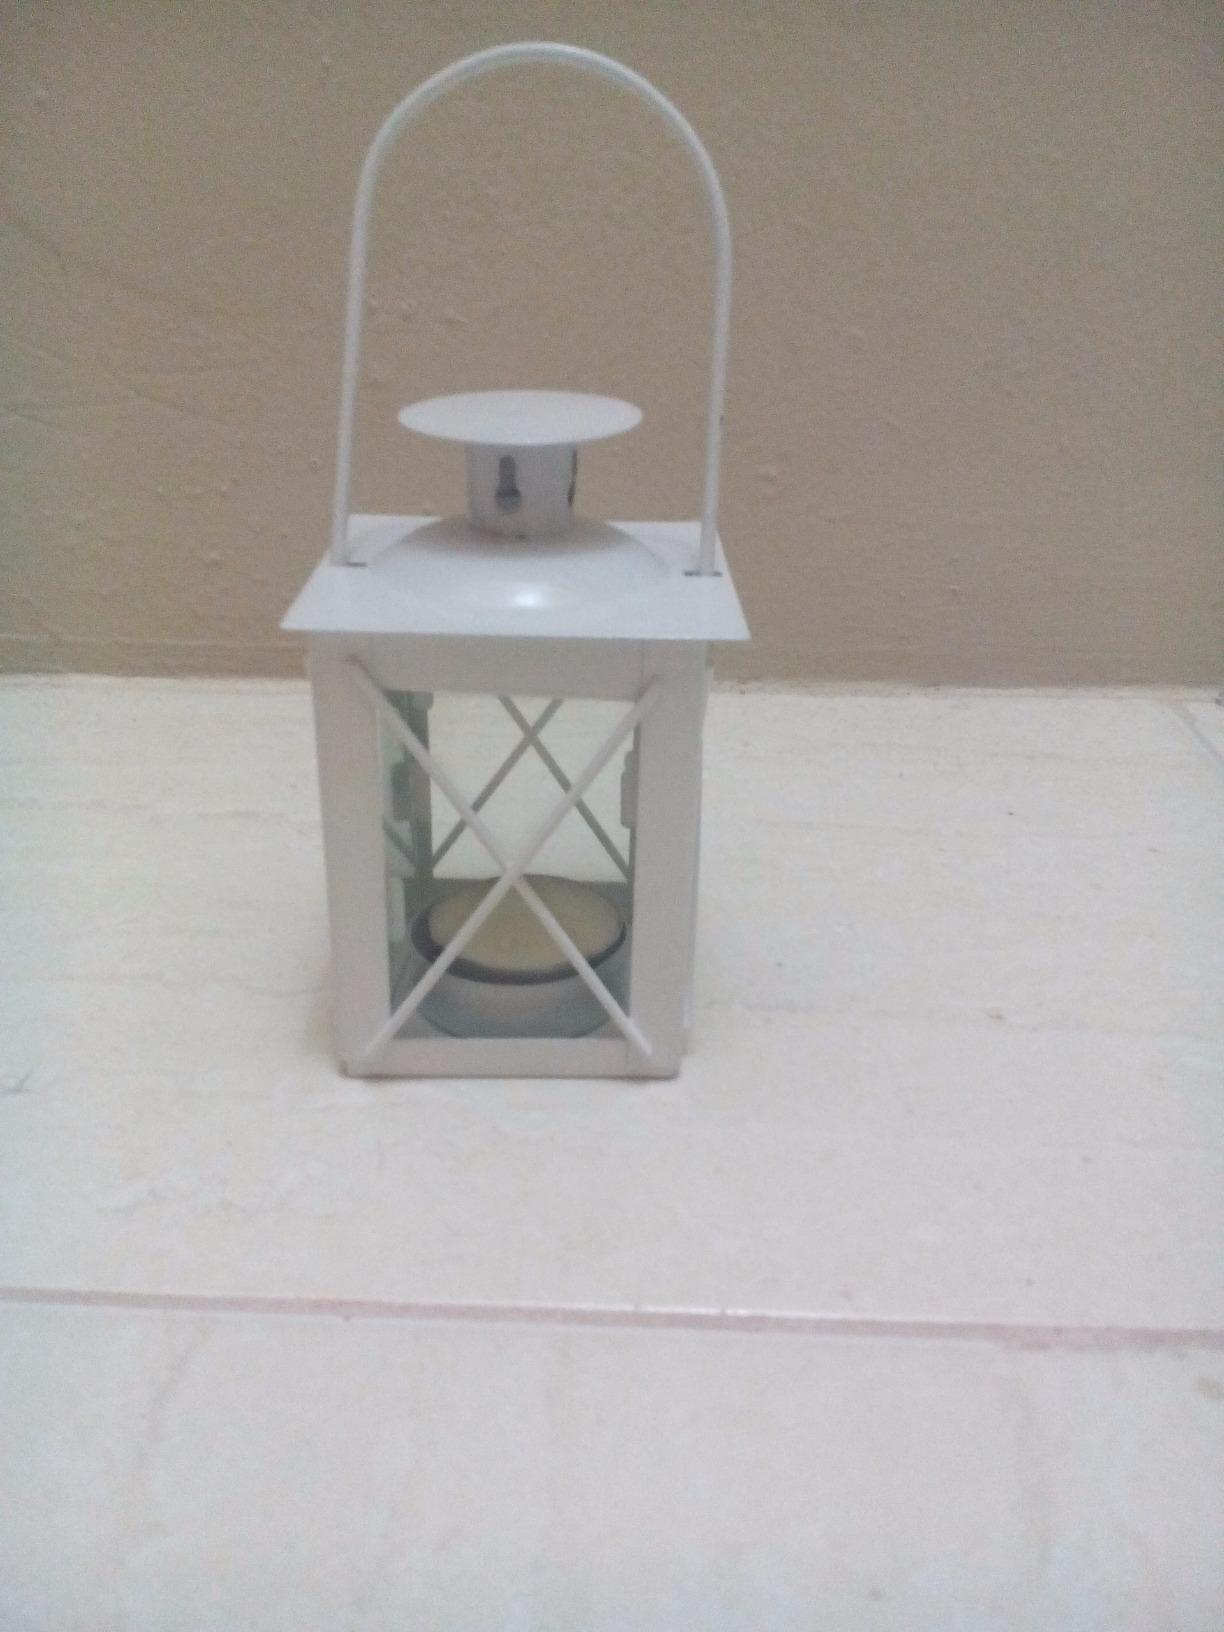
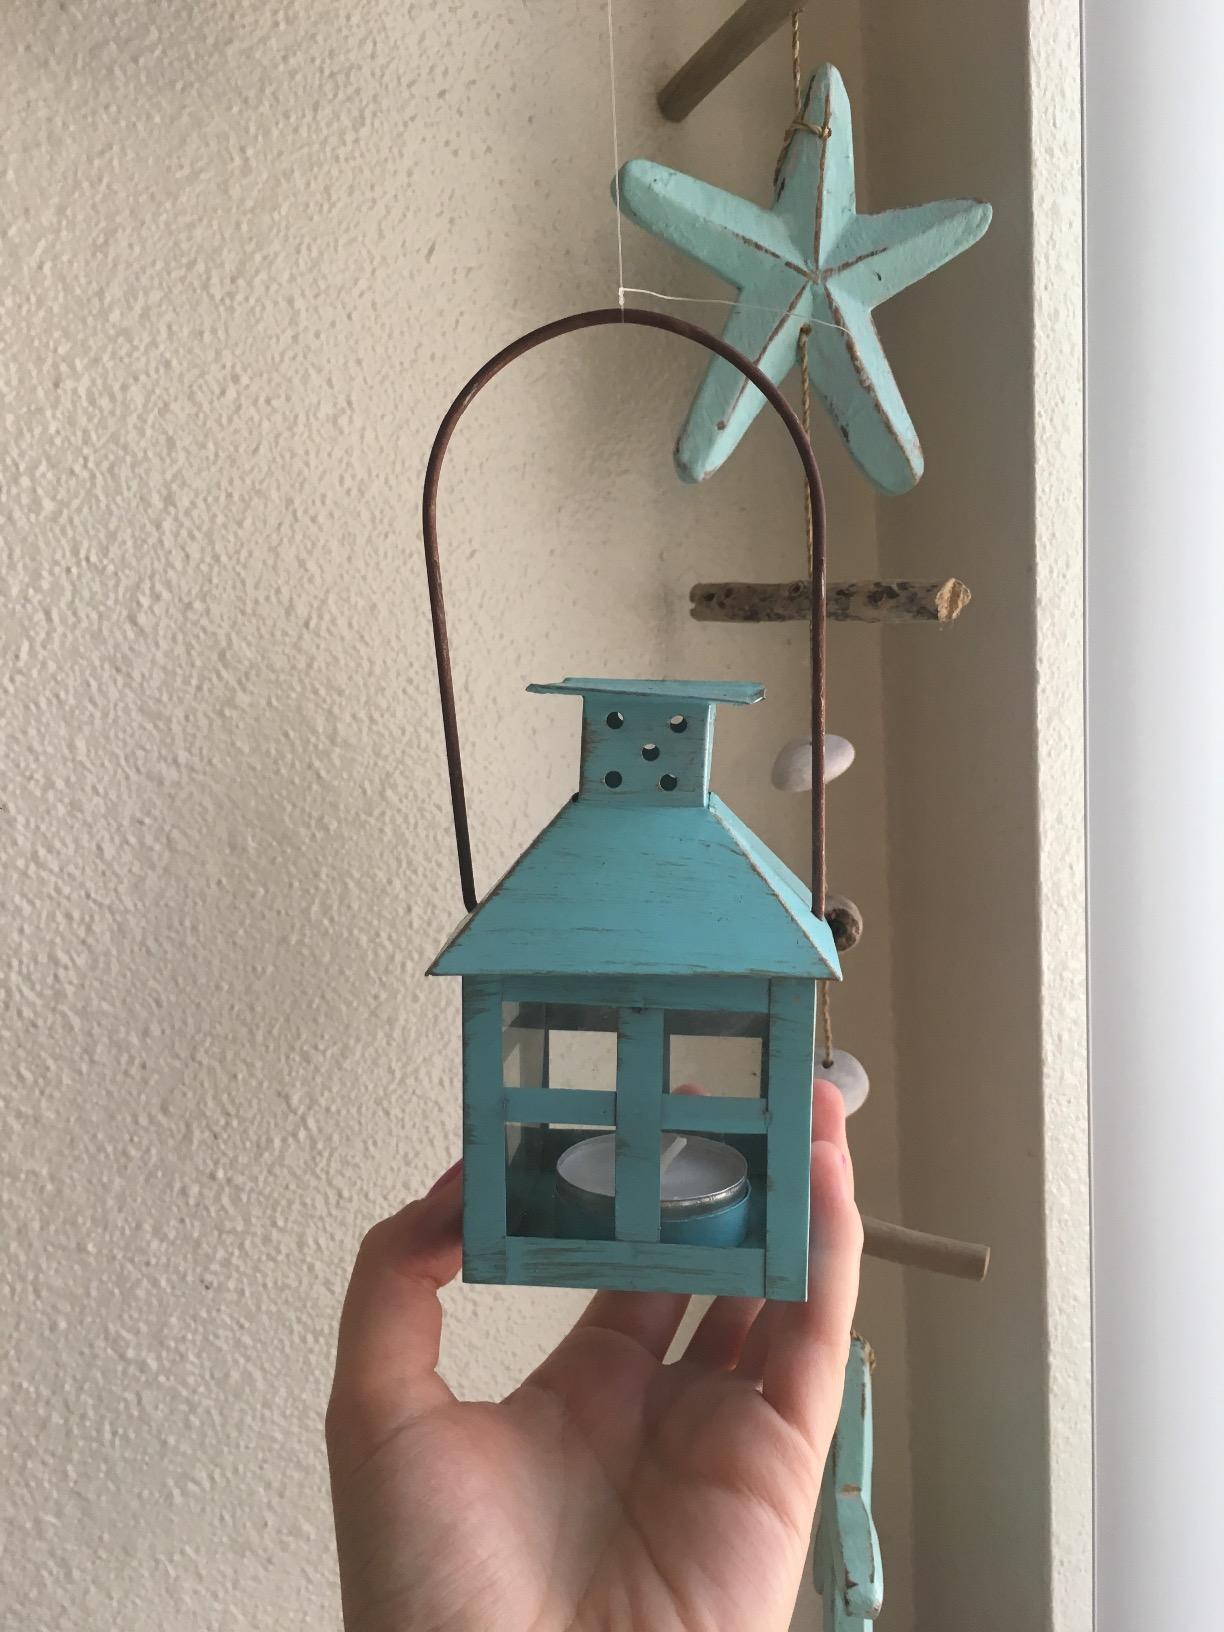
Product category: lantern
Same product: no